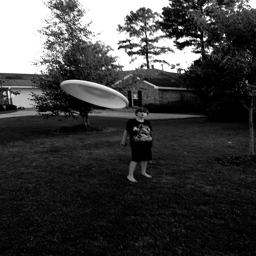
The boy just threw the Frisbee in the air.
A teenage boy playing with a Frisbee in a yard.
A boy without shoes on in a yard playing Frisbee.
A little boy that is playing frisbee in the grass.
A boy standing on a lawn throwing a frisbee.